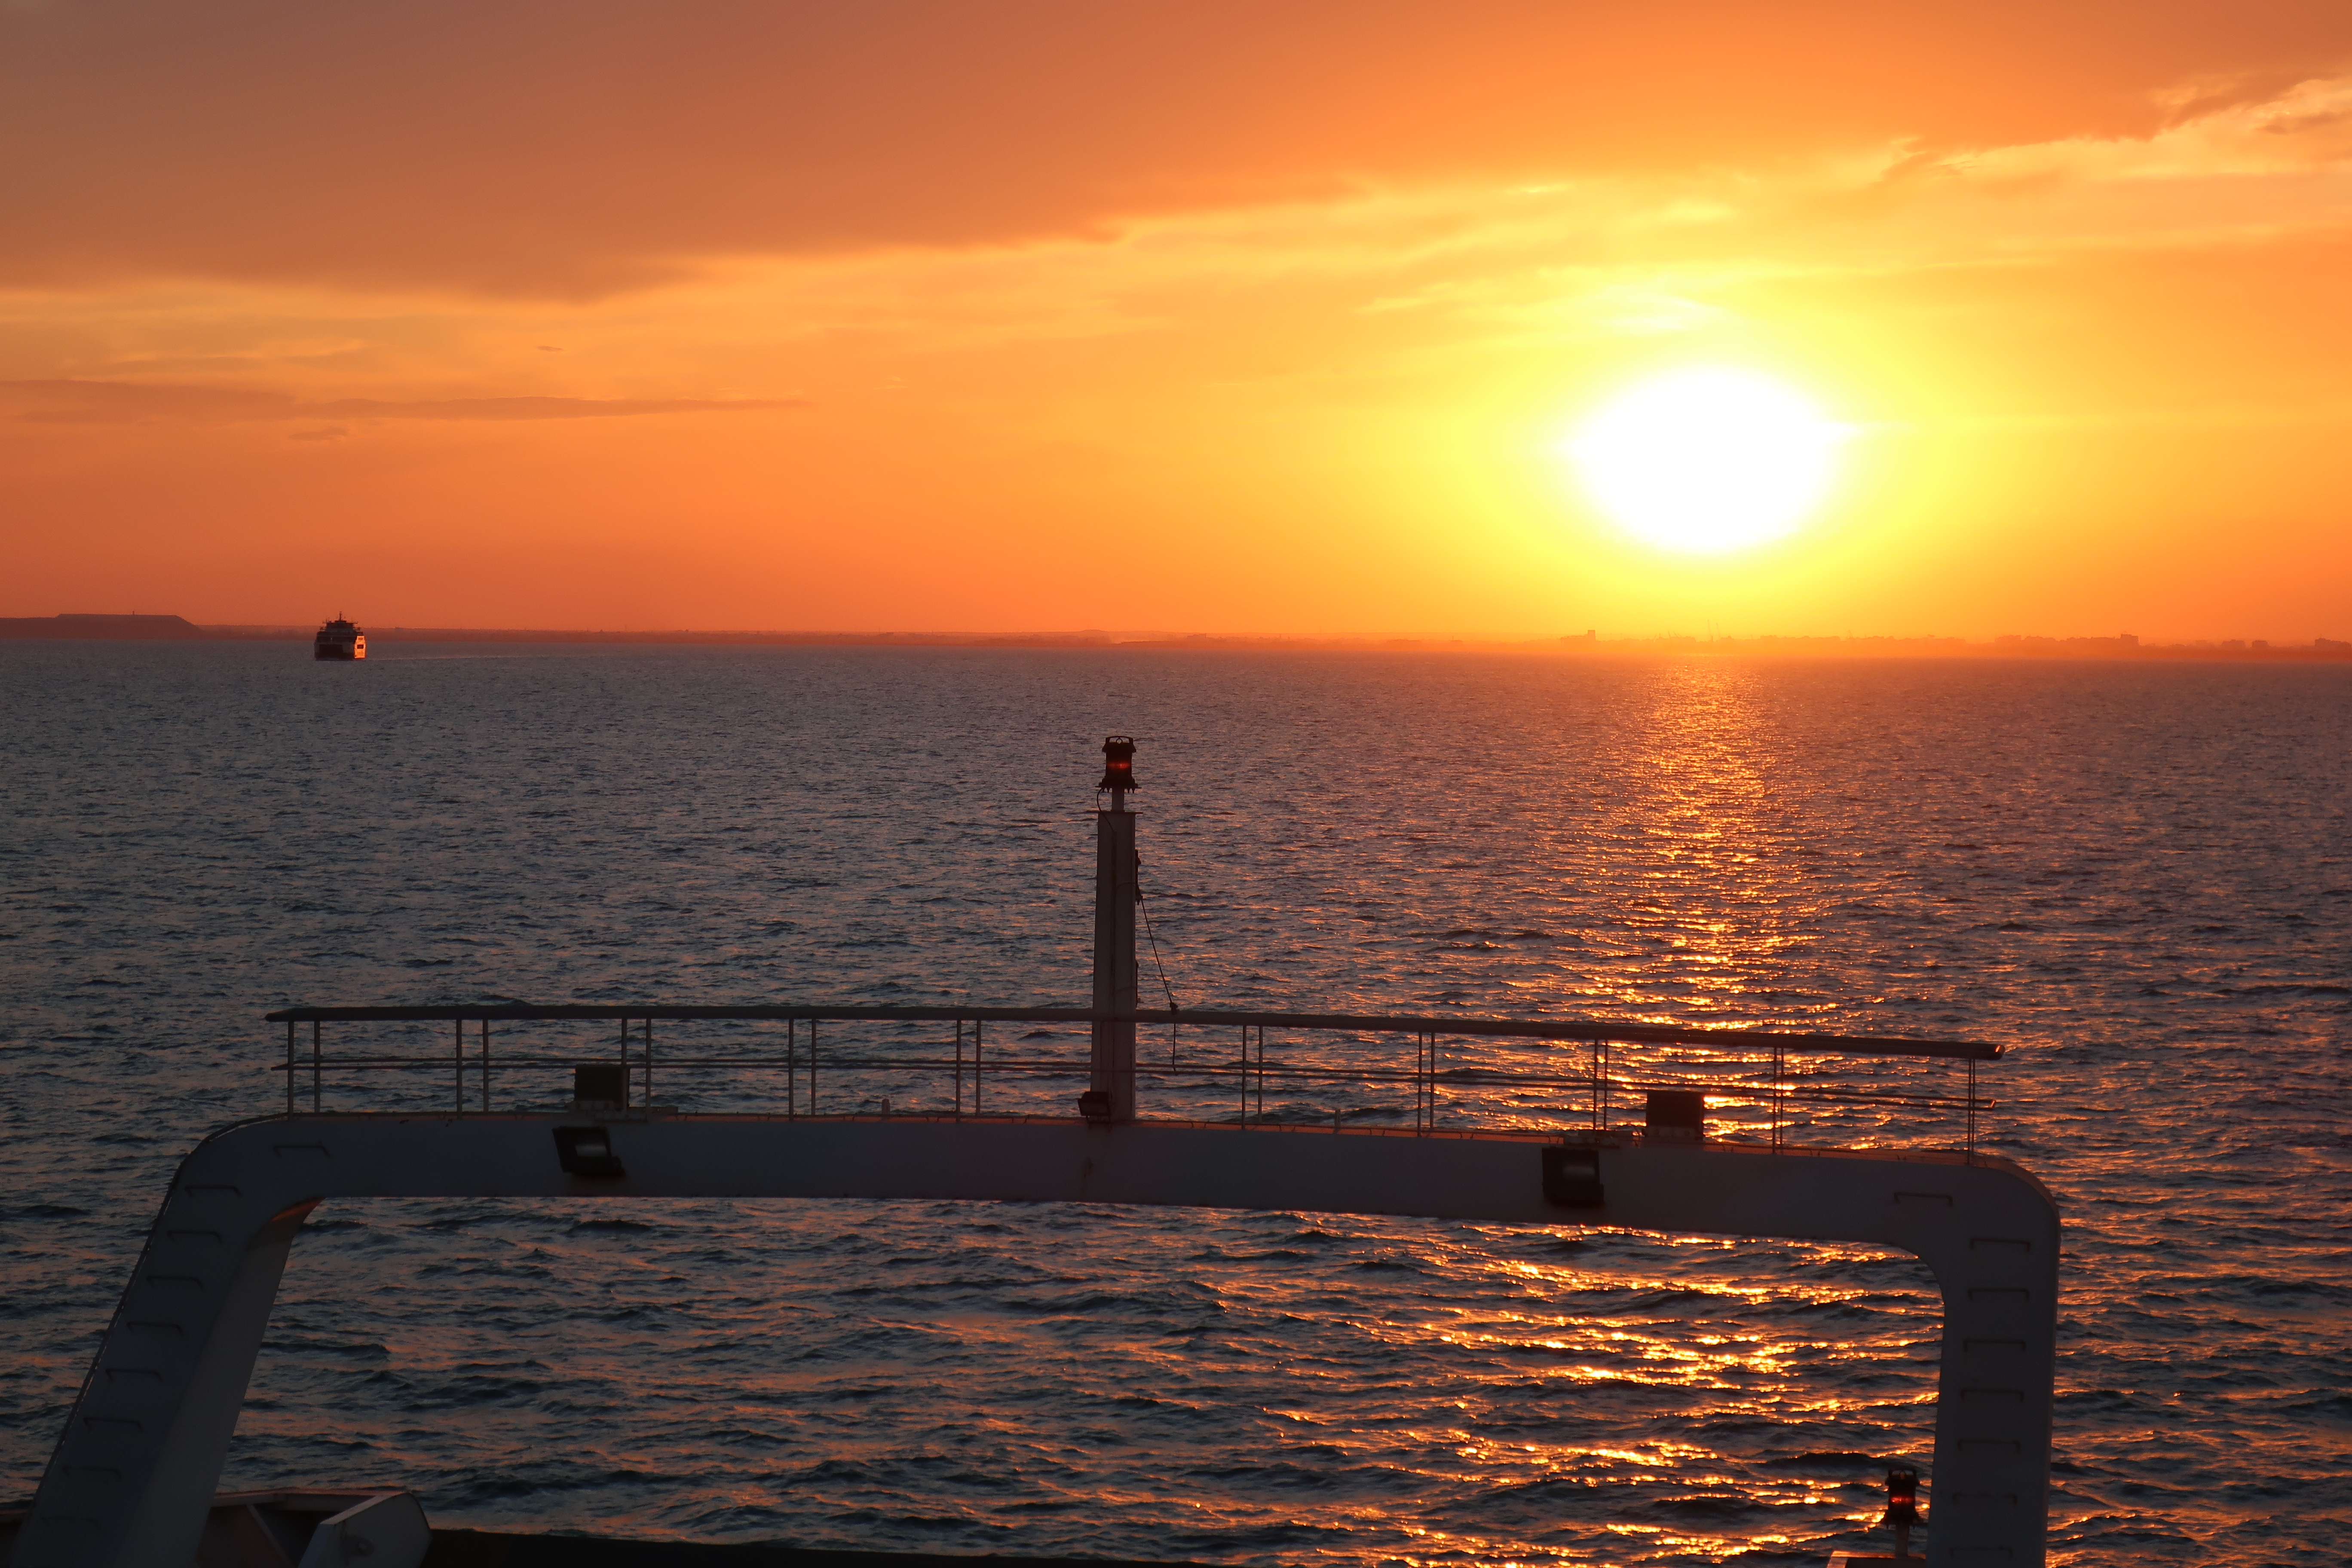
sunrise, seascape, horizon, sky, body of water, sea, sunset, nature, ocean, afterglow, coast, water, shore, wave, evening, morning, red sky in the morning, dusk, sun, calm, beach, wind wave, dawn, cloud, sound, reflection, sunlight, tide, coastal and ocean bay, landscape, headland, photography, tropics, vacations, rock, entrance, vacation, astronomical object, tree, pier, red sky at morning, bay, channel